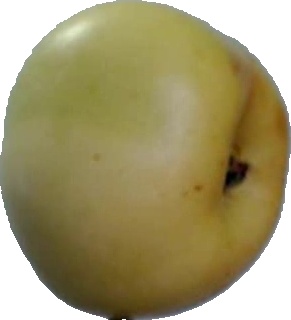
Label: apple_6